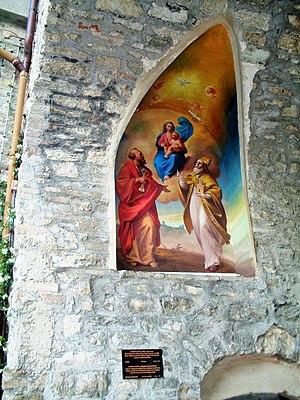
Arcevia est une commune italienne d'environ 4 340 habitants, située dans la province d'Ancône, dans la Région des Marches, en Italie centrale